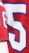
Number: 5